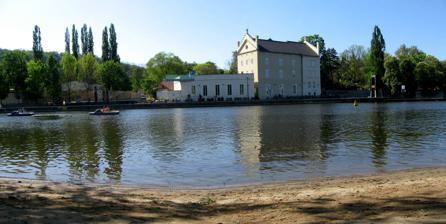
Building: Museum Kampa
Country: Czechia
Year built: 2003
Museum in Prague Museum Kampa View of Museum Kampa from Střelecký ostrov Interactive fullscreen map Location U Sovových mlýnů 2, Prague , Czech Republic , 118 00 Coordinates 50°5′2.396″N 14°24′30.568″E / 50.08399889°N 14.40849111°E / 50.08399889; 14.40849111 Museum Kampa is a modern art gallery in Prague , Czech Republic , showing Central European , and in particular Czech work. The pieces are from the private collection of Meda Mládek , wife of Jan V. Mládek. The museum opened in 2003 and is housed in the Sova's Mills on the eastern bank of the Kampa Island on the River Vltava . There is a large sculpture of a chair by Magdalena Jetelová outside the museum, which is a prominent landmark visible from across the Vltava. See also Babies (Černý) External links Museum Kampa website Radio Praha article on the Jetelová Chair (in English) Virtual tour of the Museum Kampa provided by Google Arts & Culture Media related to Kampa Museum at Wikimedia Commons This article about a museum in the Czech Republic is a stub . You can help Wikipedia by expanding it . v t e